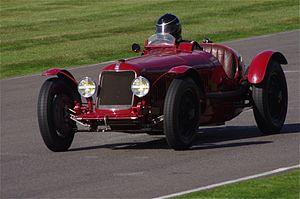
La Maserati Tipo 26 M est la treizième voiture de Grand Prix conçue par le constructeur automobile italien Maserati. Avant la 26 M, la Tipo 26/8C de 1926 avait évolué en 26 B, 26C/8C 2100 et 26 R ; basée sur cette dernière, la 26 M est conçue en 1930.
L'Air Commander Whitney Willard Straight, né le 6 novembre 1912 à New York et décédé le 5 avril 1979 à Fulham à 66 ans, était un pilote automobile sur circuits et aviateur, homme d'affaires anglo-américain membre de la famille Whitney.
Jean de Maleplane était un pilote automobile français, privé, qui évolua essentiellement sur circuits et courses de cote.
Les frères Maserati sont des pilotes et industriels italiens, pionniers de l'histoire de l'automobile, fondateurs de la marque de voitures de sport et de compétition Maserati en 1914.